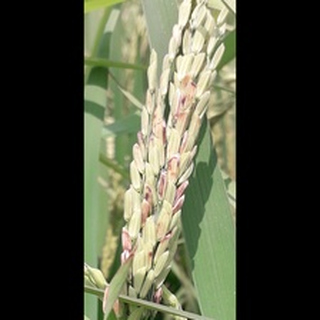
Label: diseased_rice